2011 FIA GT1 World Championship

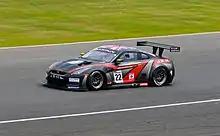
Michael Krumm and Lucas Luhr won the 2011 FIA GT1 World Championship in a JR Motorsports Nissan GT-R GT1.

The 2011 FIA GT1 World Championship season was the second season of the SRO Group's FIA GT1 World Championship, an auto racing series for grand tourer cars complying with Fédération Internationale de l'Automobile (FIA) GT1 regulations. The championship comprised two titles: GT1 World Champion for Drivers and GT1 World Champion for Teams. Five of the six manufacturers represented in the 2010 championship returned for the second season, however Maserati was not represented and 2010 Teams World Champions Vitaphone Racing Team did not defend their title.